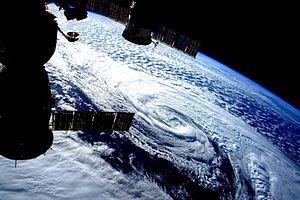
Le blizzard de janvier 2016 aux États-Unis, surnommé Snowzilla par certains et Jonas par The Weather Channel, est une tempête de neige incitant plusieurs États du Mid-Atlantic à déclarer l'état d'urgence.